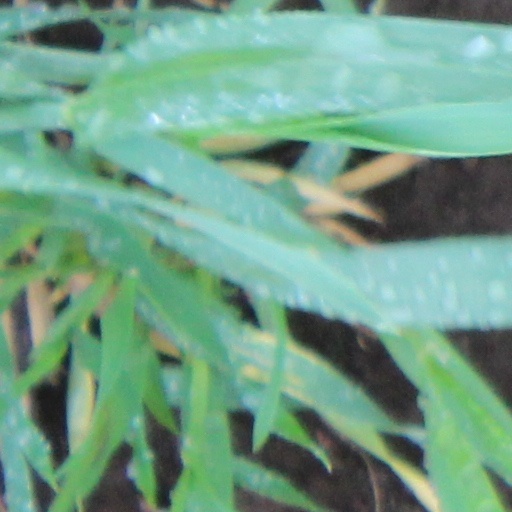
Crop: wheat